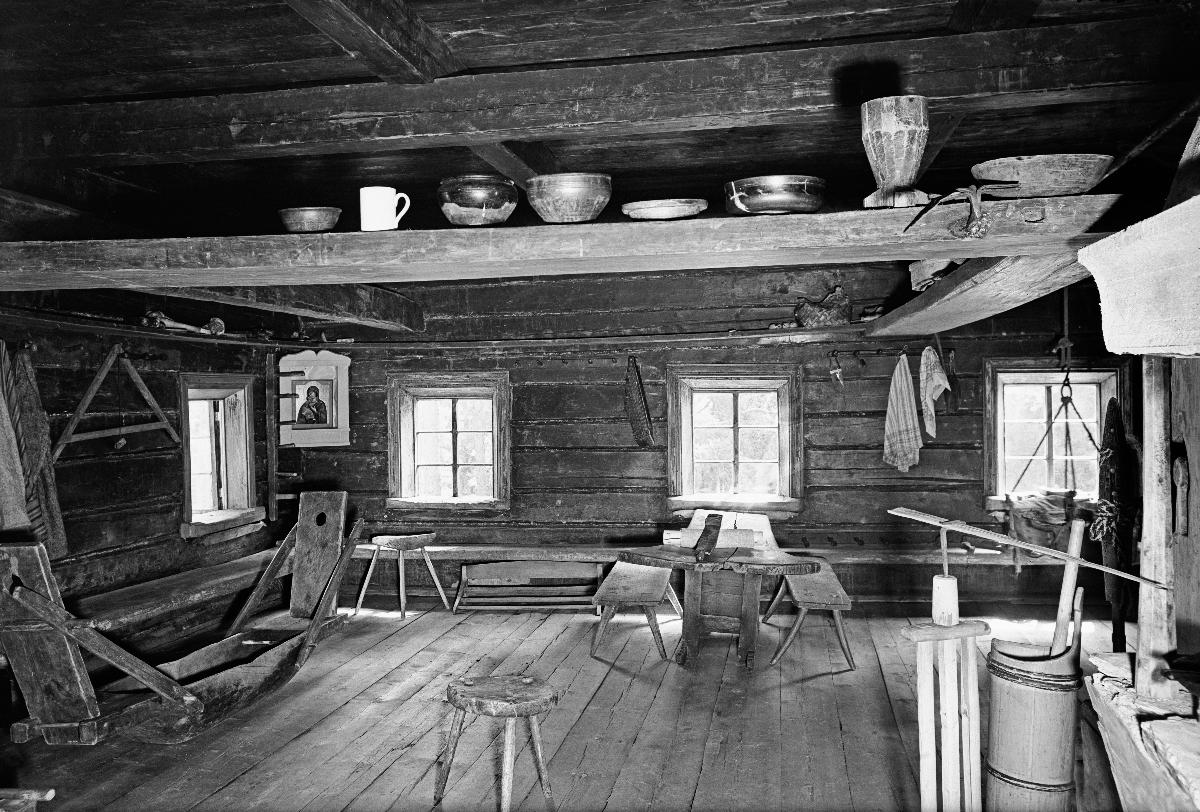
Hirsirakennus Seurasaaressa
Stockhus på Fölisön; Log house in Seurasaari
sisällön kuvaus: Sisäkuva Pertinotsan hirsirakennuksesta Helsingin Seurasaaressa heinäkuussa 1940. content description: Interior of Pertinotsa log house at Seurasaari open air Museum in Helsinki July 1940. innehållsbeskrivning: Interiör från Pertinotsa stockhus på Fölisön i Helsingfors juli 1940.
Kuvaaja: Sundström, Hugo, kuvaaja
Vuosi: 1940
Paikka: Suomi, Uusimaa, Helsinki, Seurasaari Helsinki
Aiheet: HBL; ulkomuseot; hirsirakennukset; rakennukset; museot; Pertinotsa; Suojärvi; karjalaiset; sisäkuva; open-air museums; log buildings; buildings; museums; open air museums; log houses; interior; karelian house; karelians; Karelians; friluftsmuseer; stockhus; byggnader; museer; timmerbyggnader; interiör; karelare